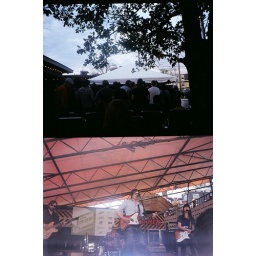
bear in heaven &amp;amp; the wooden birds